Mendocino County wine

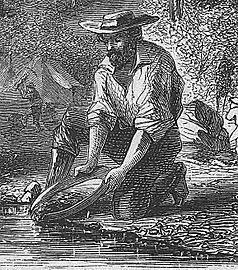
The first vineyards in Mendocino County were planted by prospectors from the California Gold Rush who failed to find their fortune and returned to the area as farmers.

The name "Mendocino" comes from the family name of Mendoza in honor of the 16th century Spanish explorer Lorenzo Suárez de Mendoza, 4th conde de la Coruña who explored the Mendocino coast line and his cousin, Antonio de Mendoza the first viceroy of New Spain. The first vineyards in Mendocino were established in the 1850s in the Redwood Valley by returning farmers who failed to find their wealth and prosperity during the California Gold Rush. Most of these winery operations stayed small and were completely eradicated by the enactment of Prohibition in the United States in the early 20th century. With the commercial production of wine banned, vineyards were ripped out and replaced with tree nut and fruit orchards.